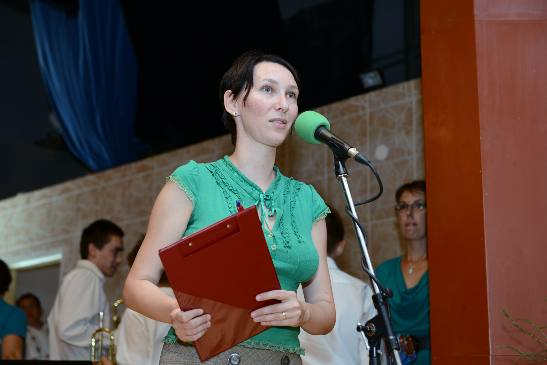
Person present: Yes